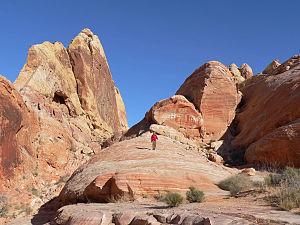
Star Trek : Générations est un film américain de science-fiction réalisé par David Carson et sorti en 1994.